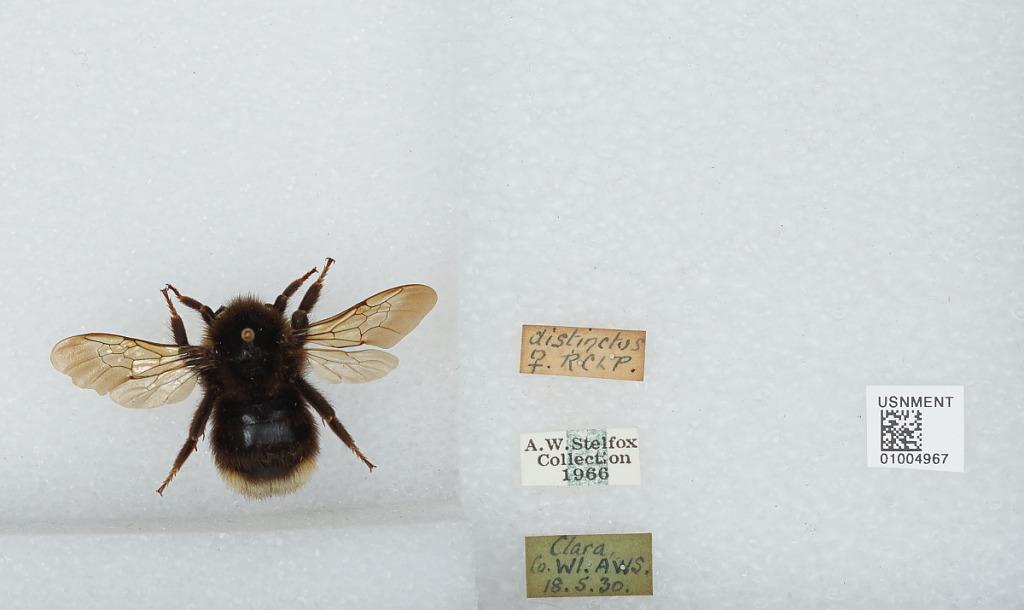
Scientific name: Bombus (Psithyrus) bohemicus Seidl
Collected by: A. Stelfox
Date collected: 1930-5-18
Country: Ireland
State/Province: Offaly
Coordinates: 53.25, -7.5